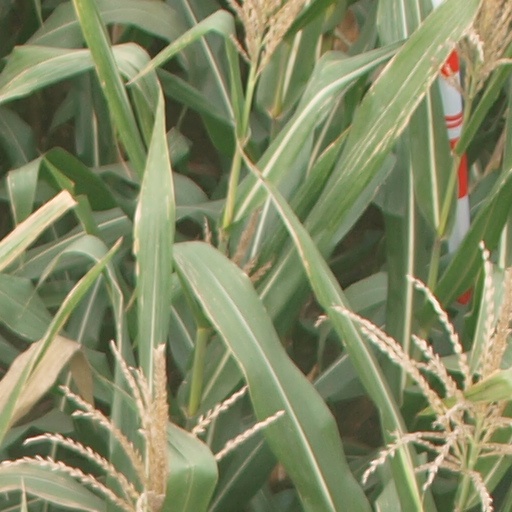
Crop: maize; corn